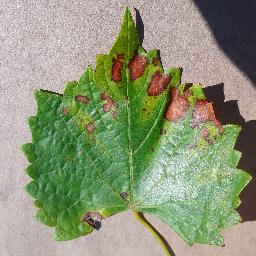
Label: Grape___Esca_(Black_Measles)